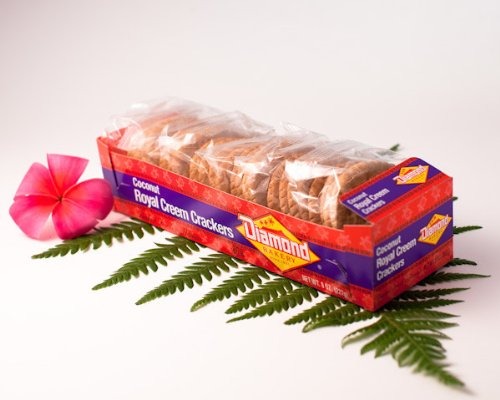
Item Name: Diamond Bakery Coconut Royal Creem Crackers Tray (8oz)
Product Description: Each 8oz tray contains 6 portion packs of 4 crackers each; 24 crackers total,Each case contains (12) 8oz trays
Value: 8.0
Unit: Ounce

Price: 10.64